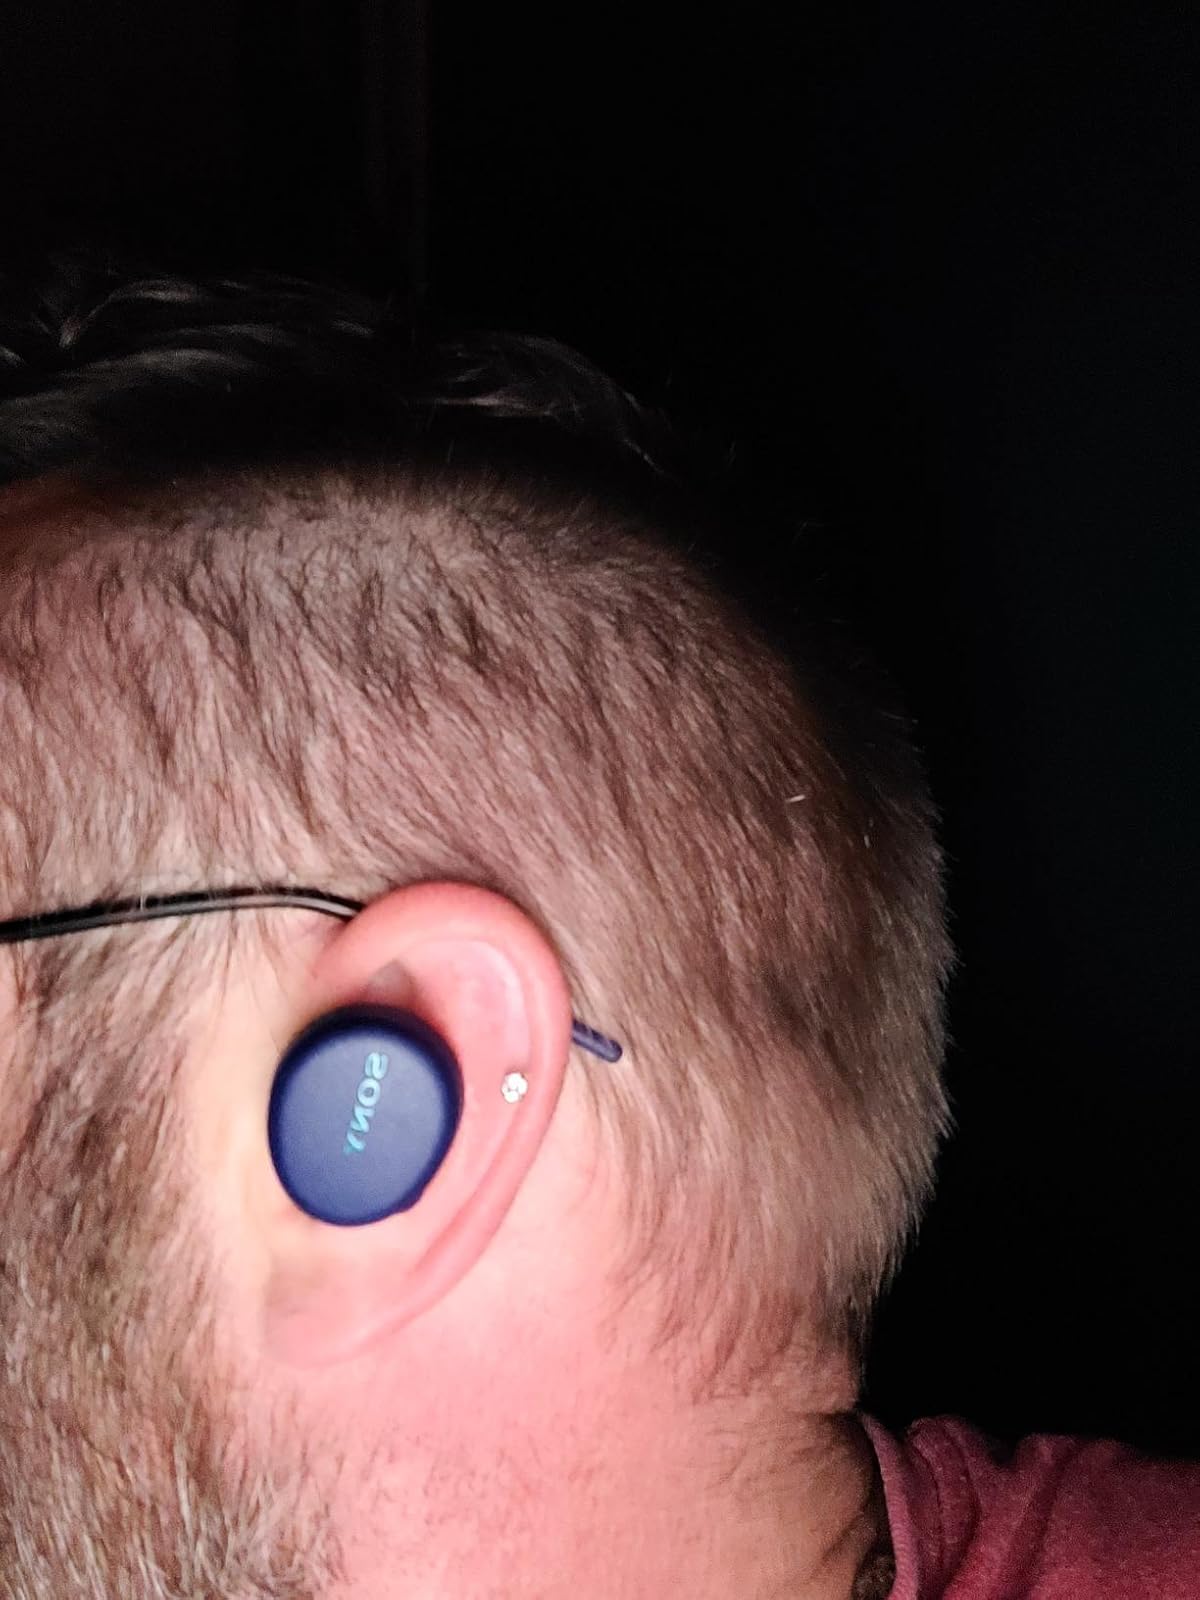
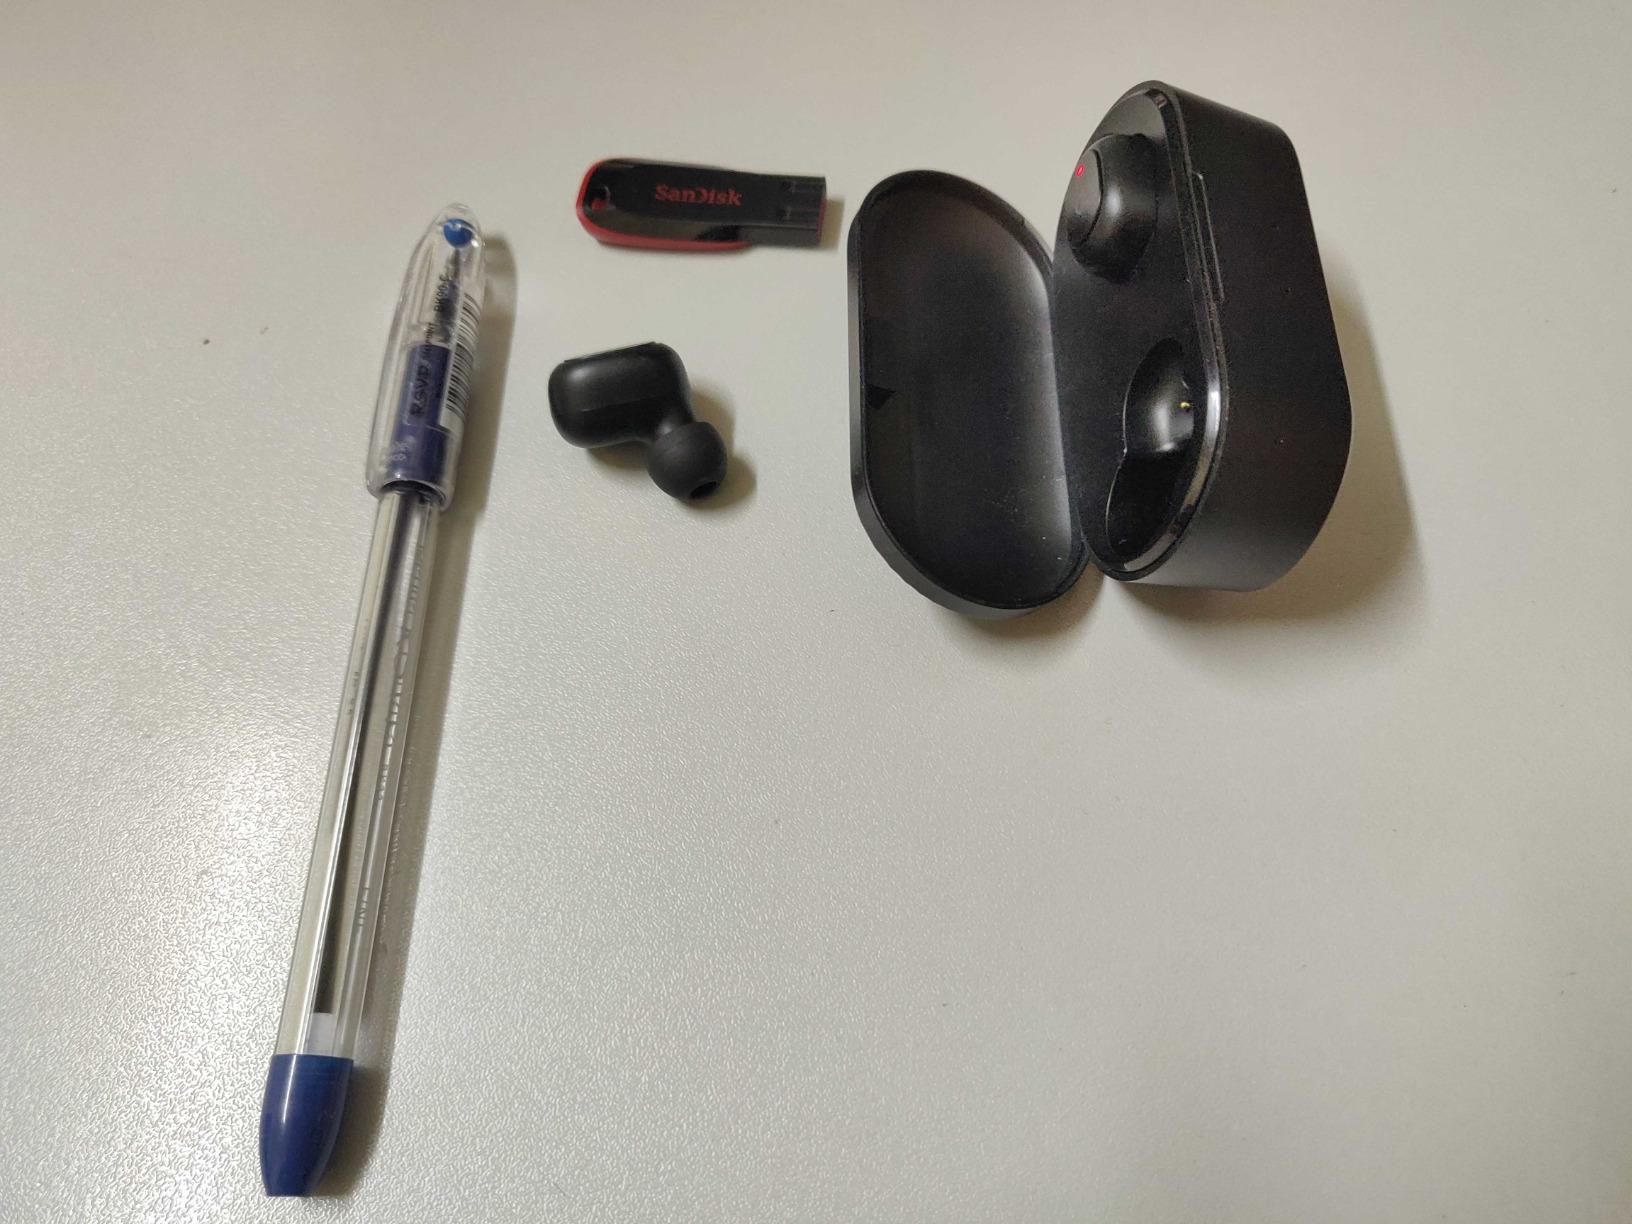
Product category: earbuds
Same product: no